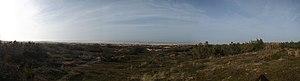
La pointe Espagnole ou pointe d'Arvert est un cap situé sur la commune de La Tremblade, près de Ronce-les-Bains, dans le département de la Charente-Maritime. Constituant une des extrémités nord-ouest de la presqu'île d'Arvert, elle fait face à la pointe de Gatseau et à l'île d'Oléron. Elle marque la séparation entre l'océan Atlantique et le pertuis de Maumusson.